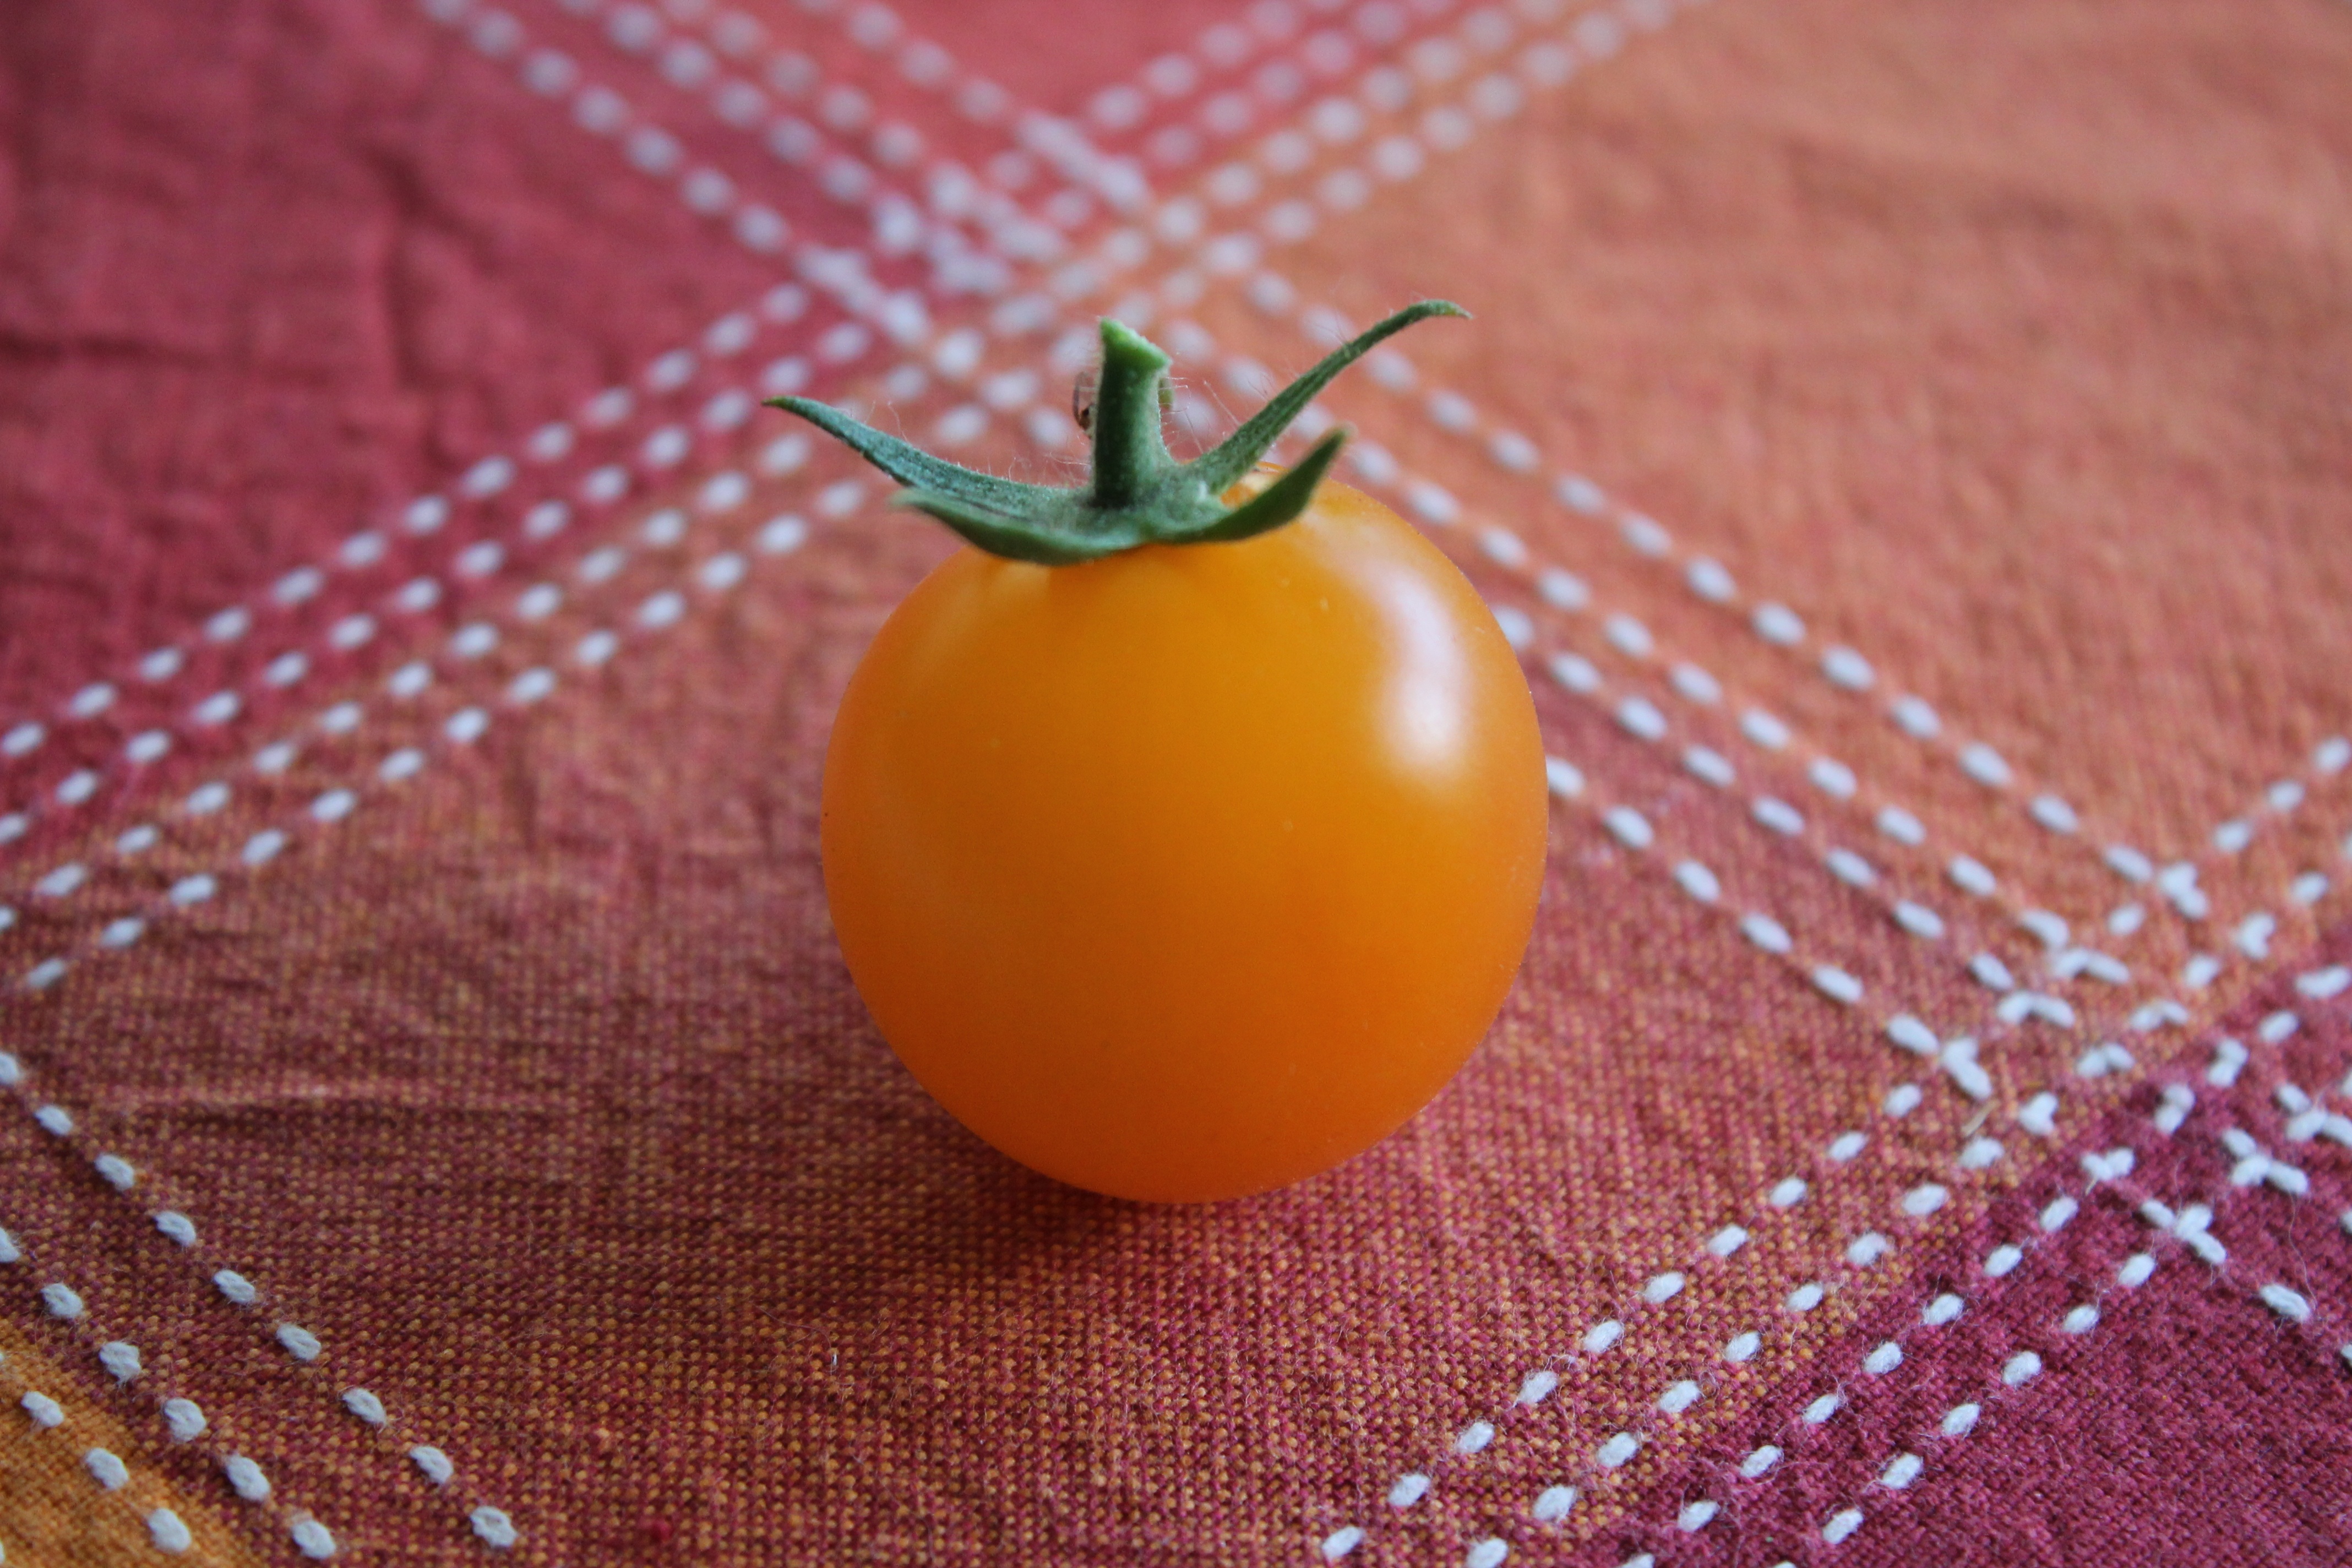
plant, fruit, flower, orange, food, red, produce, vegetable, tomato, clementine, citrus, macro photography, flowering plant, land plant, potato and tomato genus